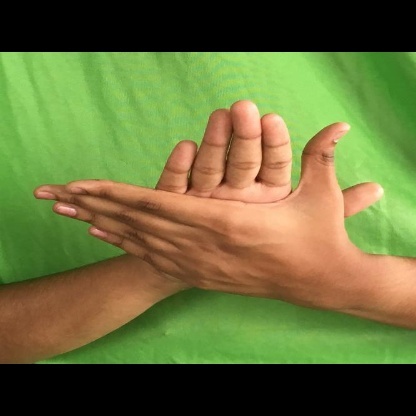
Mudra: Chakra